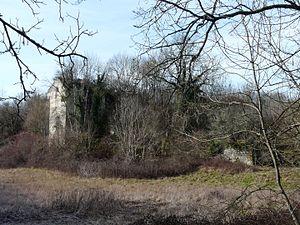
Les ruines du château de Jovelle, La Tour-Blanche, Dordogne, France.
Le château de Jovelle est un château français en ruines implanté sur la commune de La Tour-Blanche dans le département de la Dordogne, en région Nouvelle-Aquitaine.